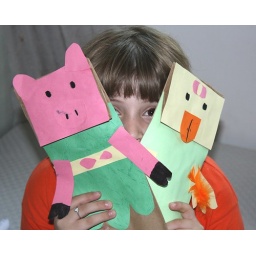
paper bag puppets by Sprite